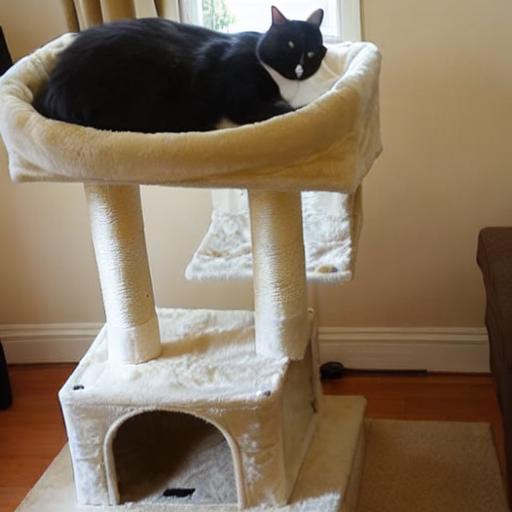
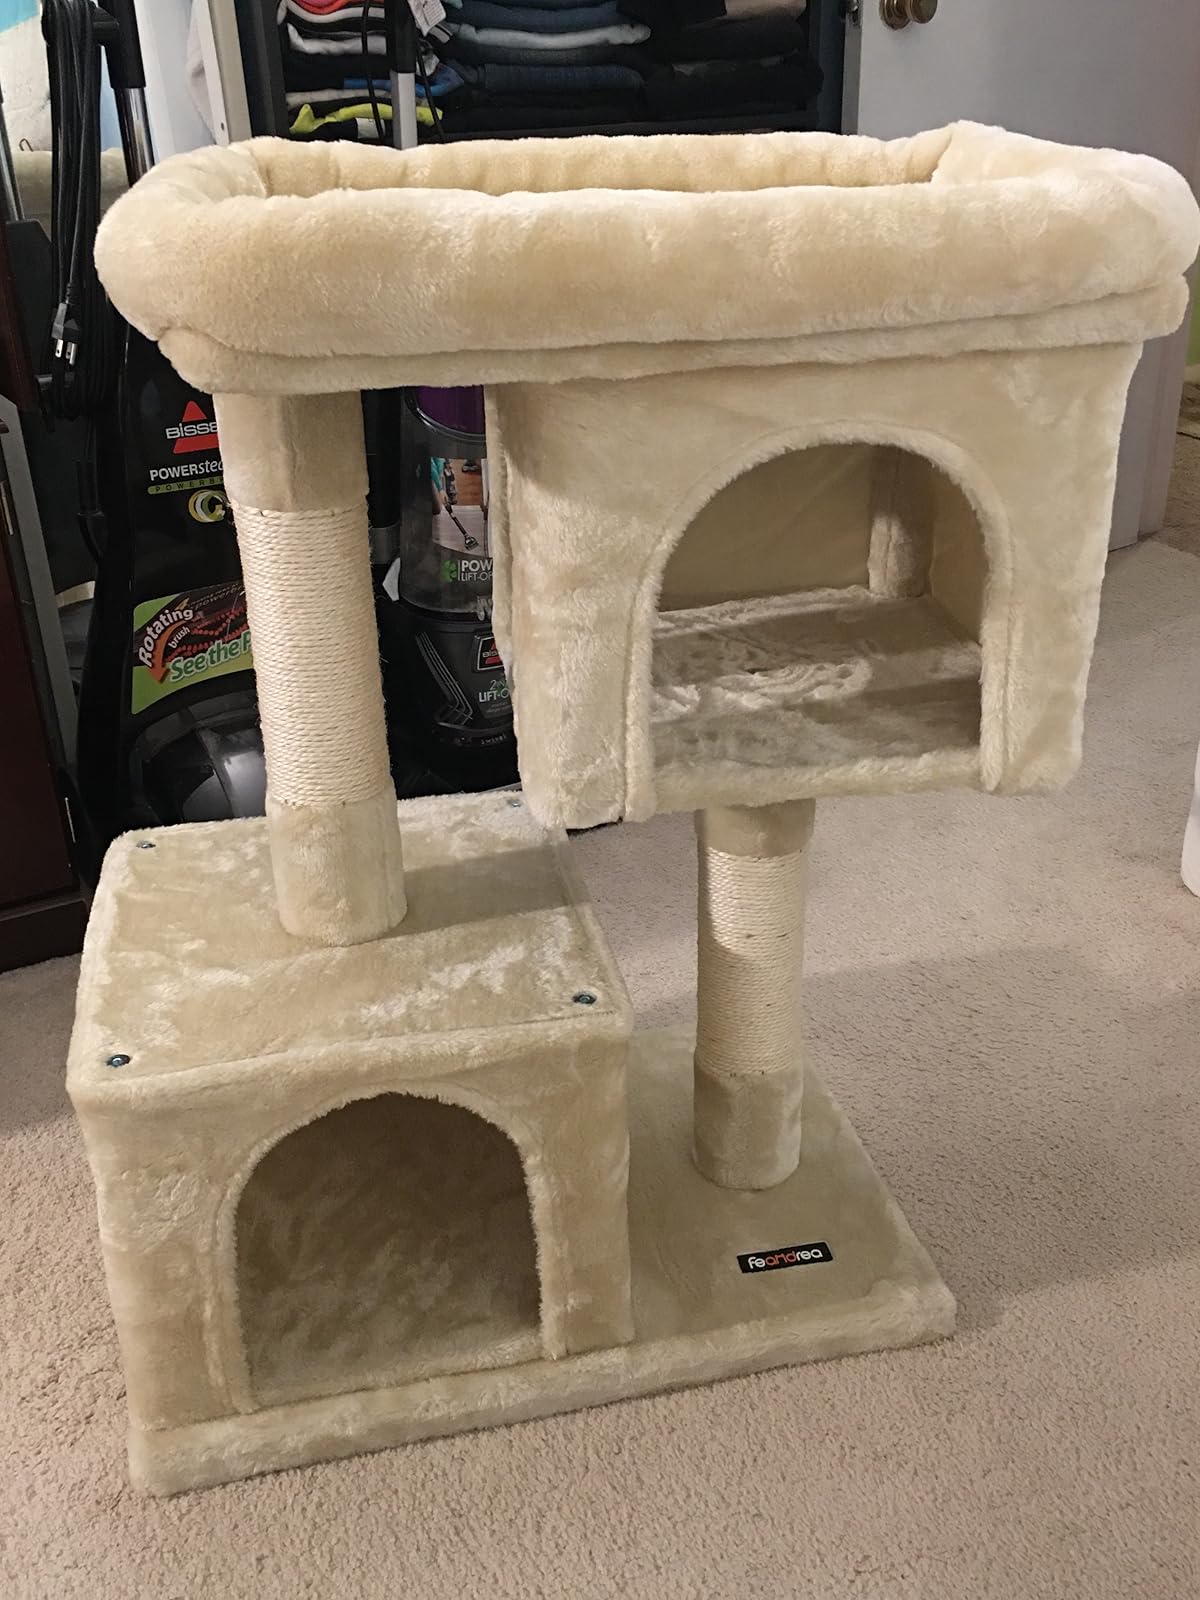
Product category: items_cat tree
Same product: no